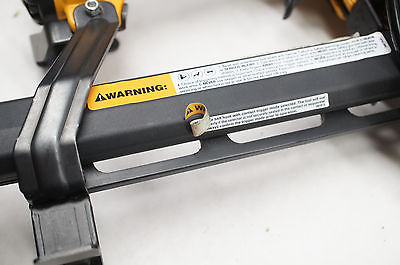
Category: stapler